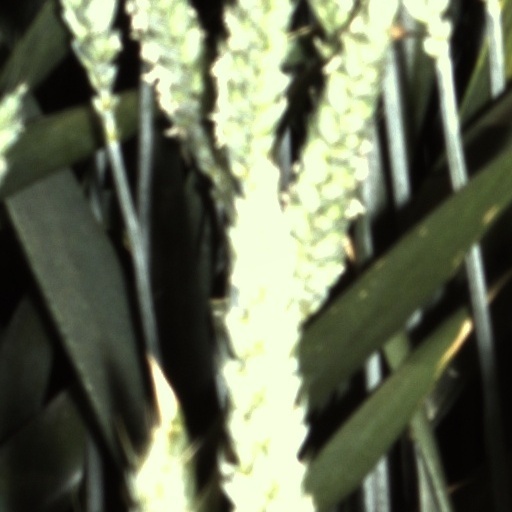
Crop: wheat